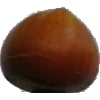
Label: nut_forest